History of theology

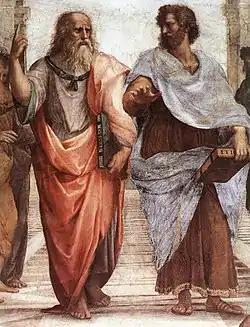
Plato (left) and Aristotle in Raphael's 1509 fresco "The School of Athens"

Plato used the Greek word "theologia" (θεολογία) with the meaning "discourse on god" around 380 BCE in "Republic", Book ii, Ch. 18 (379a).